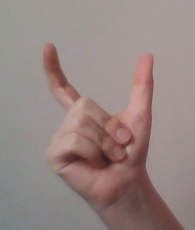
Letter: nun